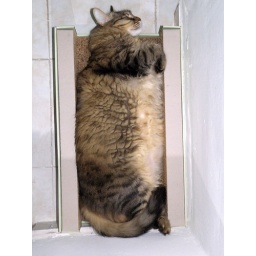
cat in a box